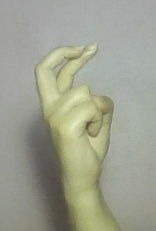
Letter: zay